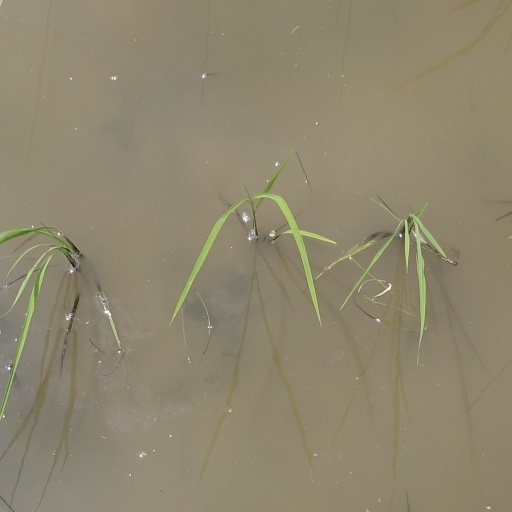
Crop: rice